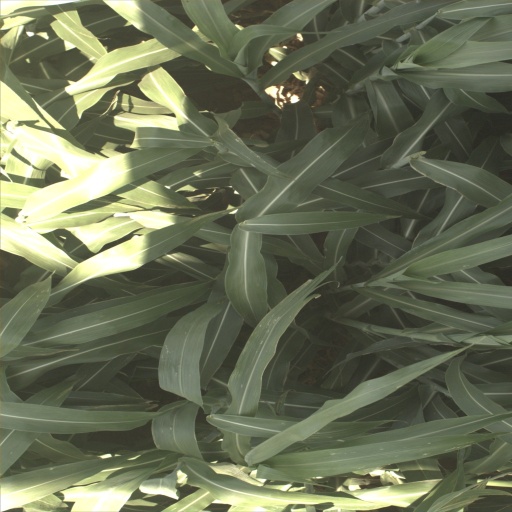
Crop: sorghum